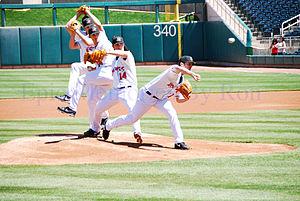
Matt Magill est un lanceur droitier des Ligues majeures de baseball. Il est présentement agent libre.